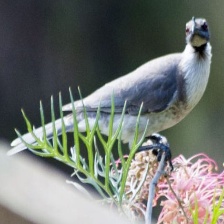
Species: NOISY FRIARBIRD
Scientific name: PHILEMON CORNICULATUS